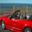
Label: automobile